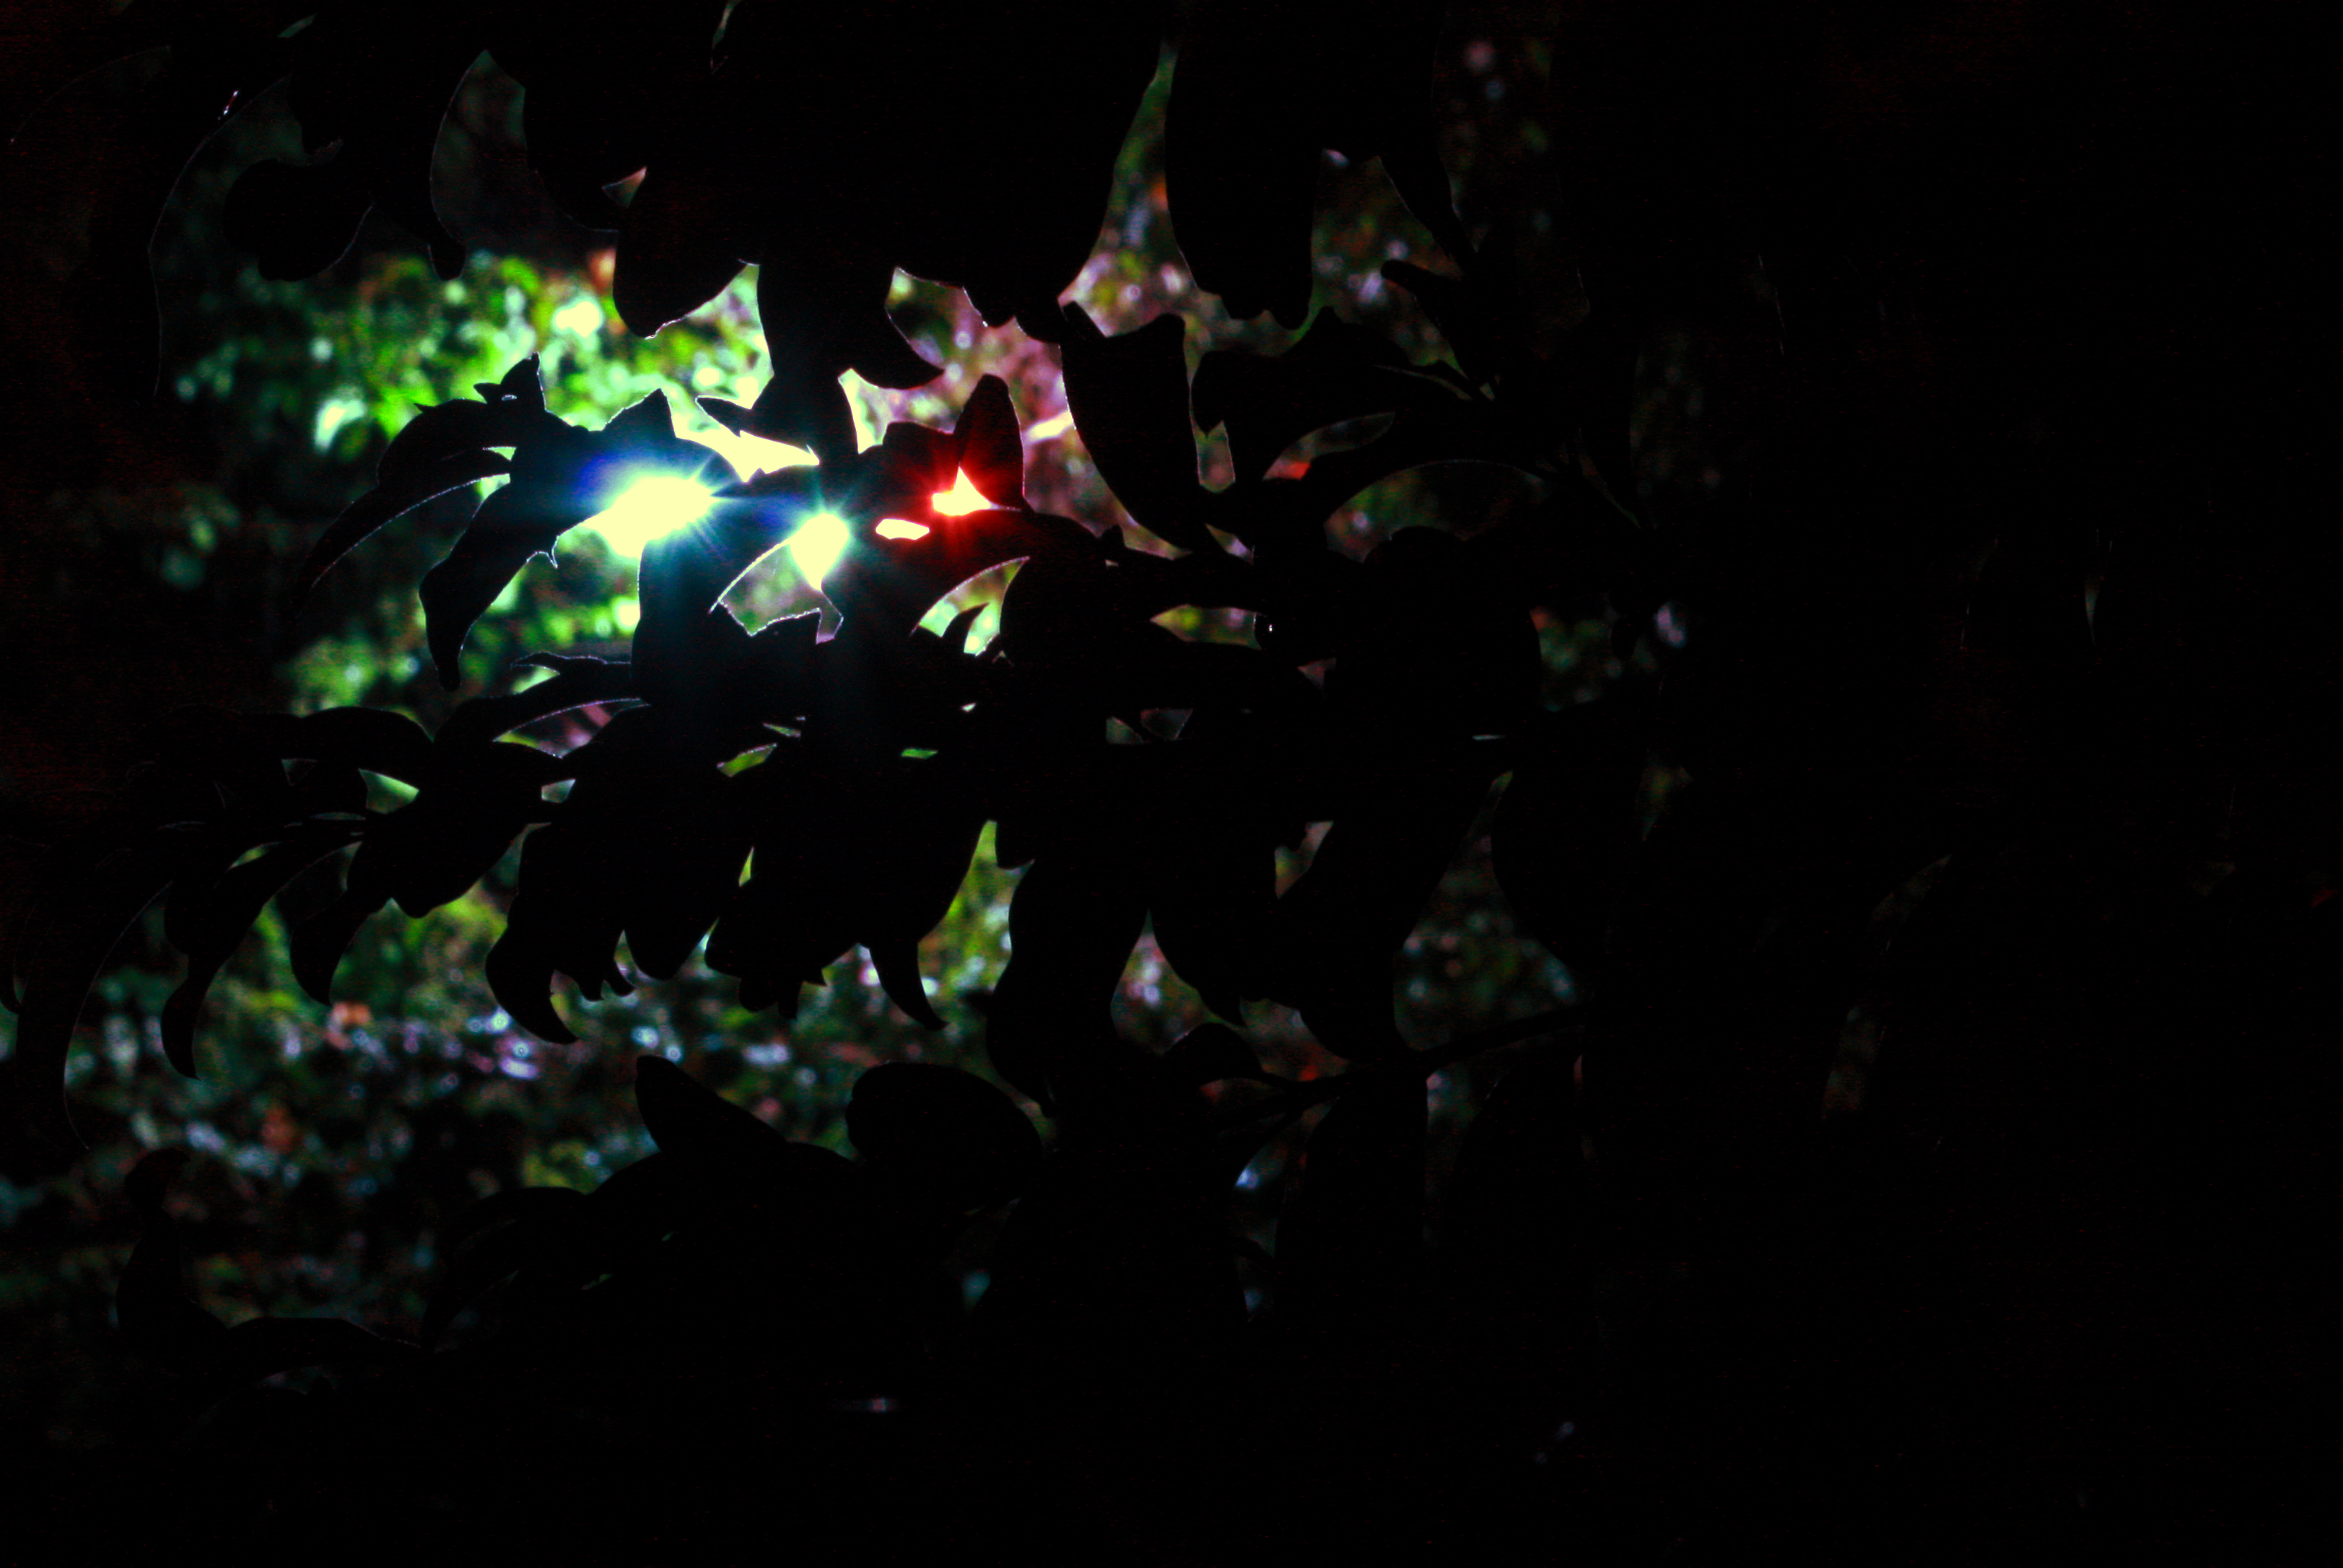
tree, light, night, insect, contrast, darkness, invertebrate, christmas decoration, leafs, beetle, shortcircuit, curtocircuito